Funkabwehr

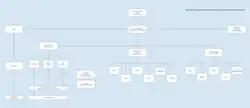
Hierarchical diagram of organisation and liaison of the Orpo Funkabwehrdienst

At the beginning of the war, the Orpo intercept stations were situated in Spandau, Cologne, Konstanz, Vienna and Oldenburg. These stations normally consisted of four banks of receivers, although the Berlin station may have been larger. Long-range SD stations already existed in Diedersdorf district of Berlin and Hamburg and stations at Konstanz and Vienna were completed at an early date. All these stations were administered by the local Orpo signals staffs but were directed operationally by the Radio Control Centre at Berlin. Few material changes took place in this organisation; the number of stations on Reich territory was not increased and there was no evidence that the existing stations were expanded to any large extent. Static long-range DF stations at Brest and Tilsit were added to the main network after the occupation of these areas. The principal development was the establishment of new B-Stellen in certain of the occupied territories.